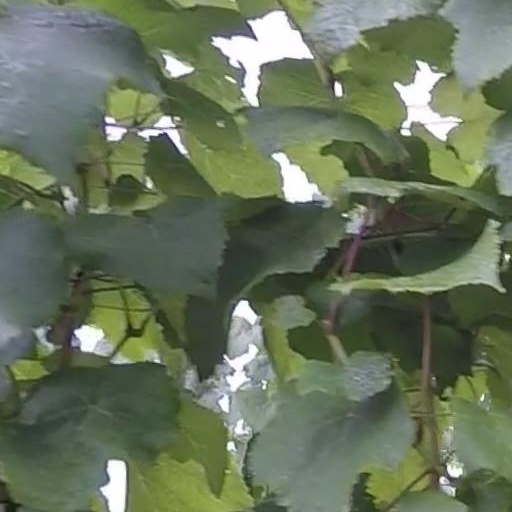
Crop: grape